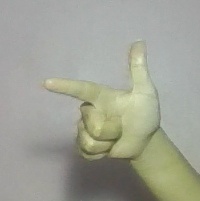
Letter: yaa